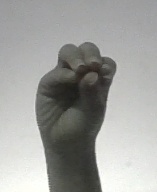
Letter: ha